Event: Nepal Earthquake
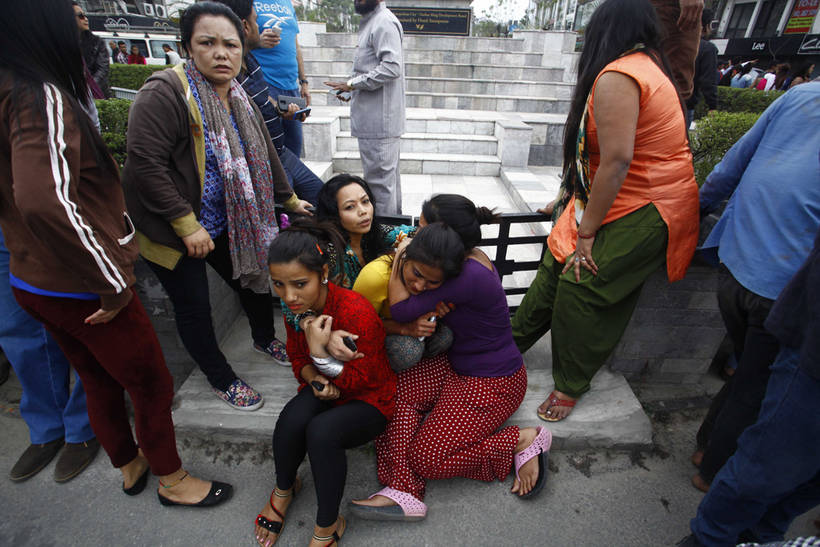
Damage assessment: no_damage